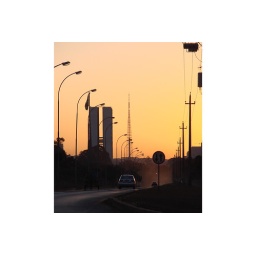
Brasilia, DF. Congress building in the left, and TV tower in the background. . . Photo Equipment: Sony DSC-H5